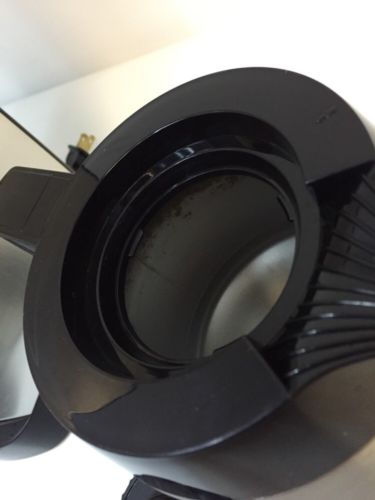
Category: coffee maker